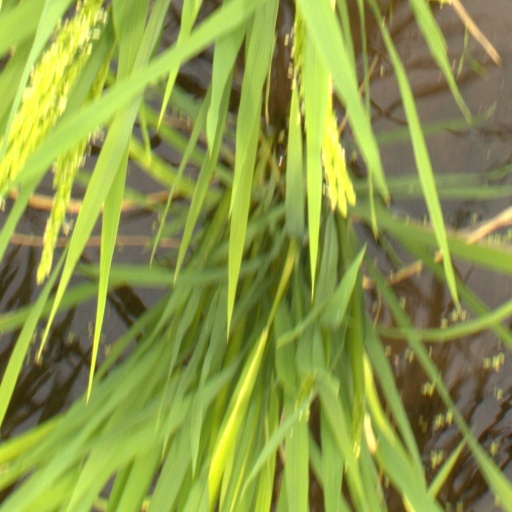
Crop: rice